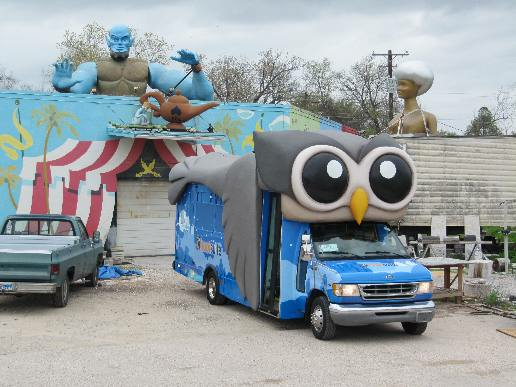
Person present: No